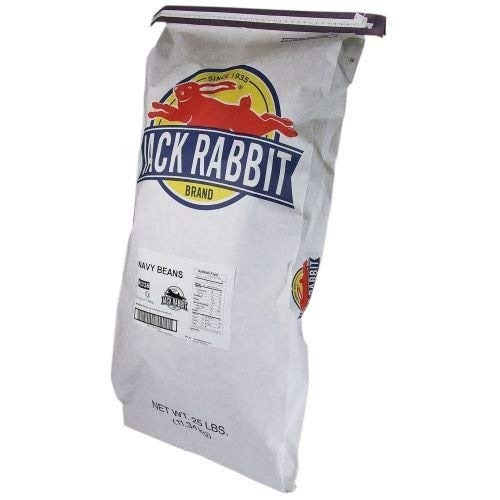
Item Name: Jack Rabbit Navy Beans, 25 lb. package, 1 package per case
Product Description: Jack Rabbit Navy Beans, 25 lb. package, 1 package per case Small white colored bean used in baked beans or soups. Similar to small white beans.
Value: 400.0
Unit: Ounce

Price: 79.53